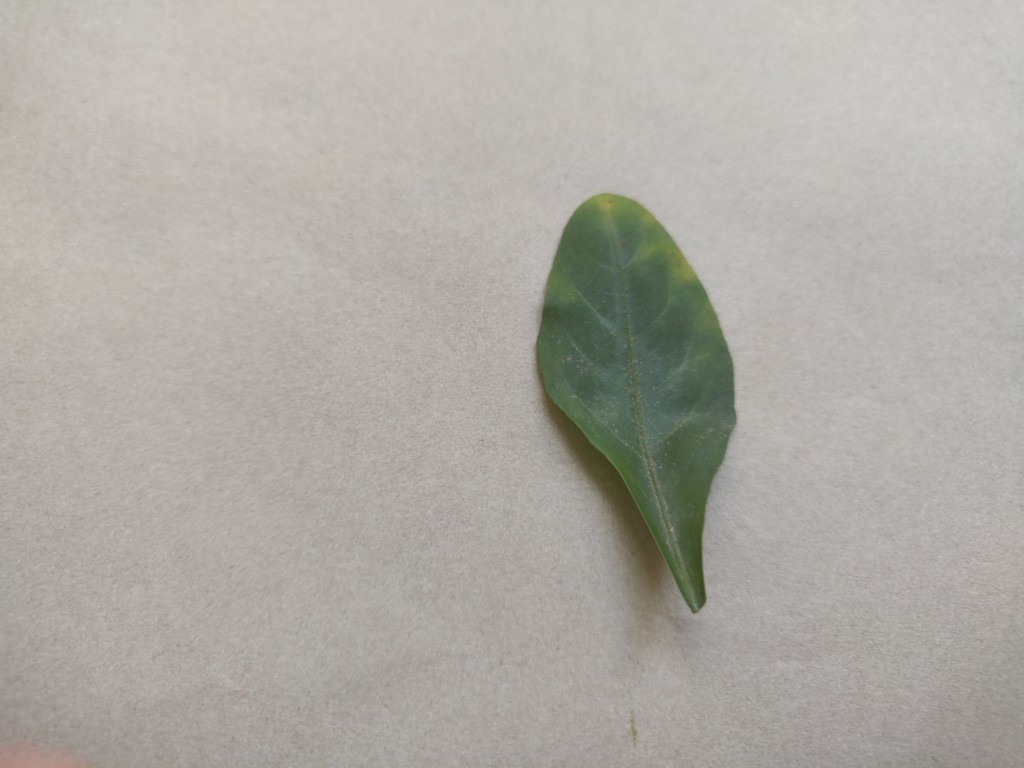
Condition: Unhealthy
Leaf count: single
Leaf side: front